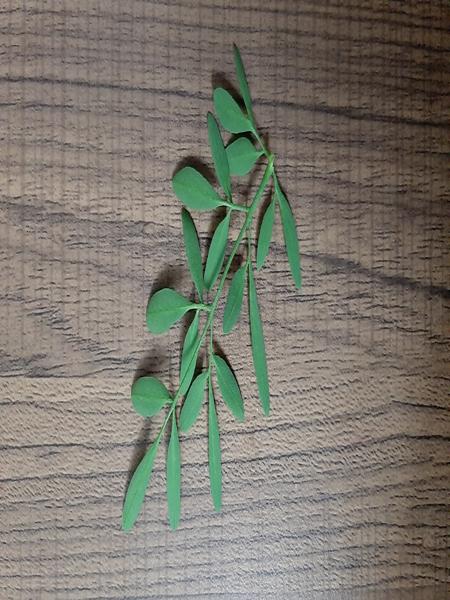
Plant: Common rue(naagdalli)